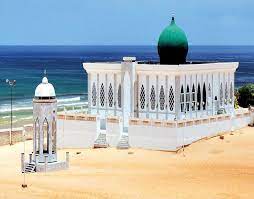
Nataal bii gis nanu fi jàkka ju dend ak géej gu nekk ca ginnaawam gu feeñal melo wu baxa. Baxa mooy "bleu". Nu gis ci suufu jàkka ji suuf su nooy. Gis naa fi benn garab ci sowu jàkka ji.